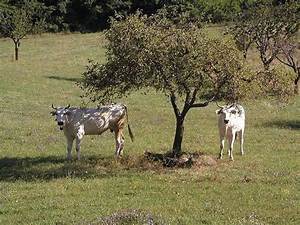
Label: mucca